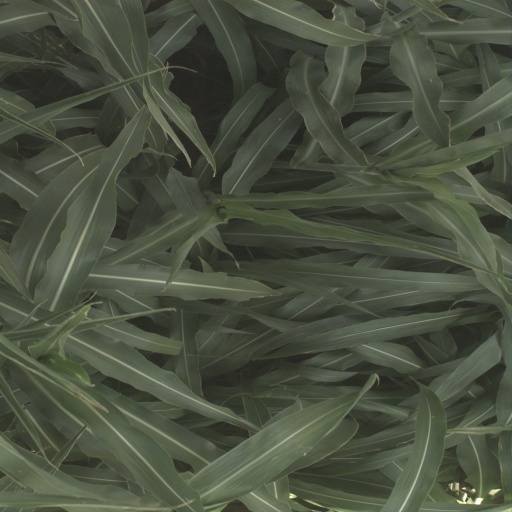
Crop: sorghum